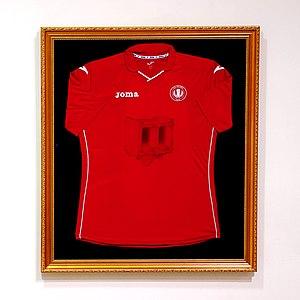
Maillot de l'A.S. Velasca 2015-16 (Artiste - Régis Sénèque)
L’Associazione Sportiva Dilettantistica Velasca, plus connue sous le nom de l'AS Velasca, est un club italien de football œuvre d’art totale fondé en 2015 à Milan, par l’artiste franco-italien Wolfgang Natlacen ainsi que Marco De Girolamo, Karim Khideur, Loris Mandelli et Clément Tournus.